2000 Football League Second Division play-off final

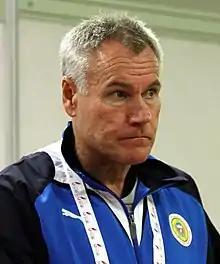
Football manager Peter Taylor

Gillingham scored the first goal of the match after 35 minutes when Hessenthaler passed the ball to Asaba, whose shot was deflected by Wigan defender Pat McGibbon into his own goal, under pressure from Onuora. Wigan's de Zeeuw attempted to keep the ball out of the goal, but after checking with his assistant referee, referee Styles ruled that the ball had crossed the line, giving Gillingham a 1–0 lead. Shortly afterwards, Wigan were awarded a free kick just outside Gillingham's penalty area, but Neil Redfearn's kick went over the crossbar. In the final minute of the first half, Gillingham received a free kick approximately from the Wigan goal, but Nicky Southall's kick came to nothing. There were no further goalscoring opportunities and at half-time the score remained 1–0 to Gillingham. Former Gillingham manager Tony Pulis, working as a pundit on the Sky Sports 2 broadcast, picked out Liddell as Wigan's key player and stated that his team-mates needed to get the ball to him more frequently in the second half.